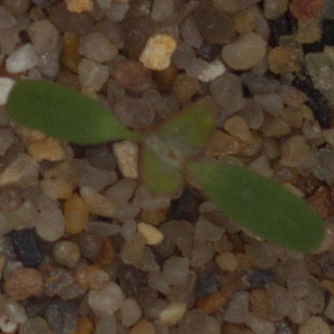
Label: fat_hen